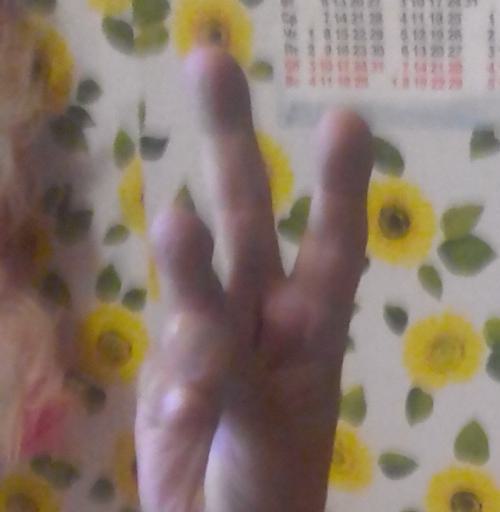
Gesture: three